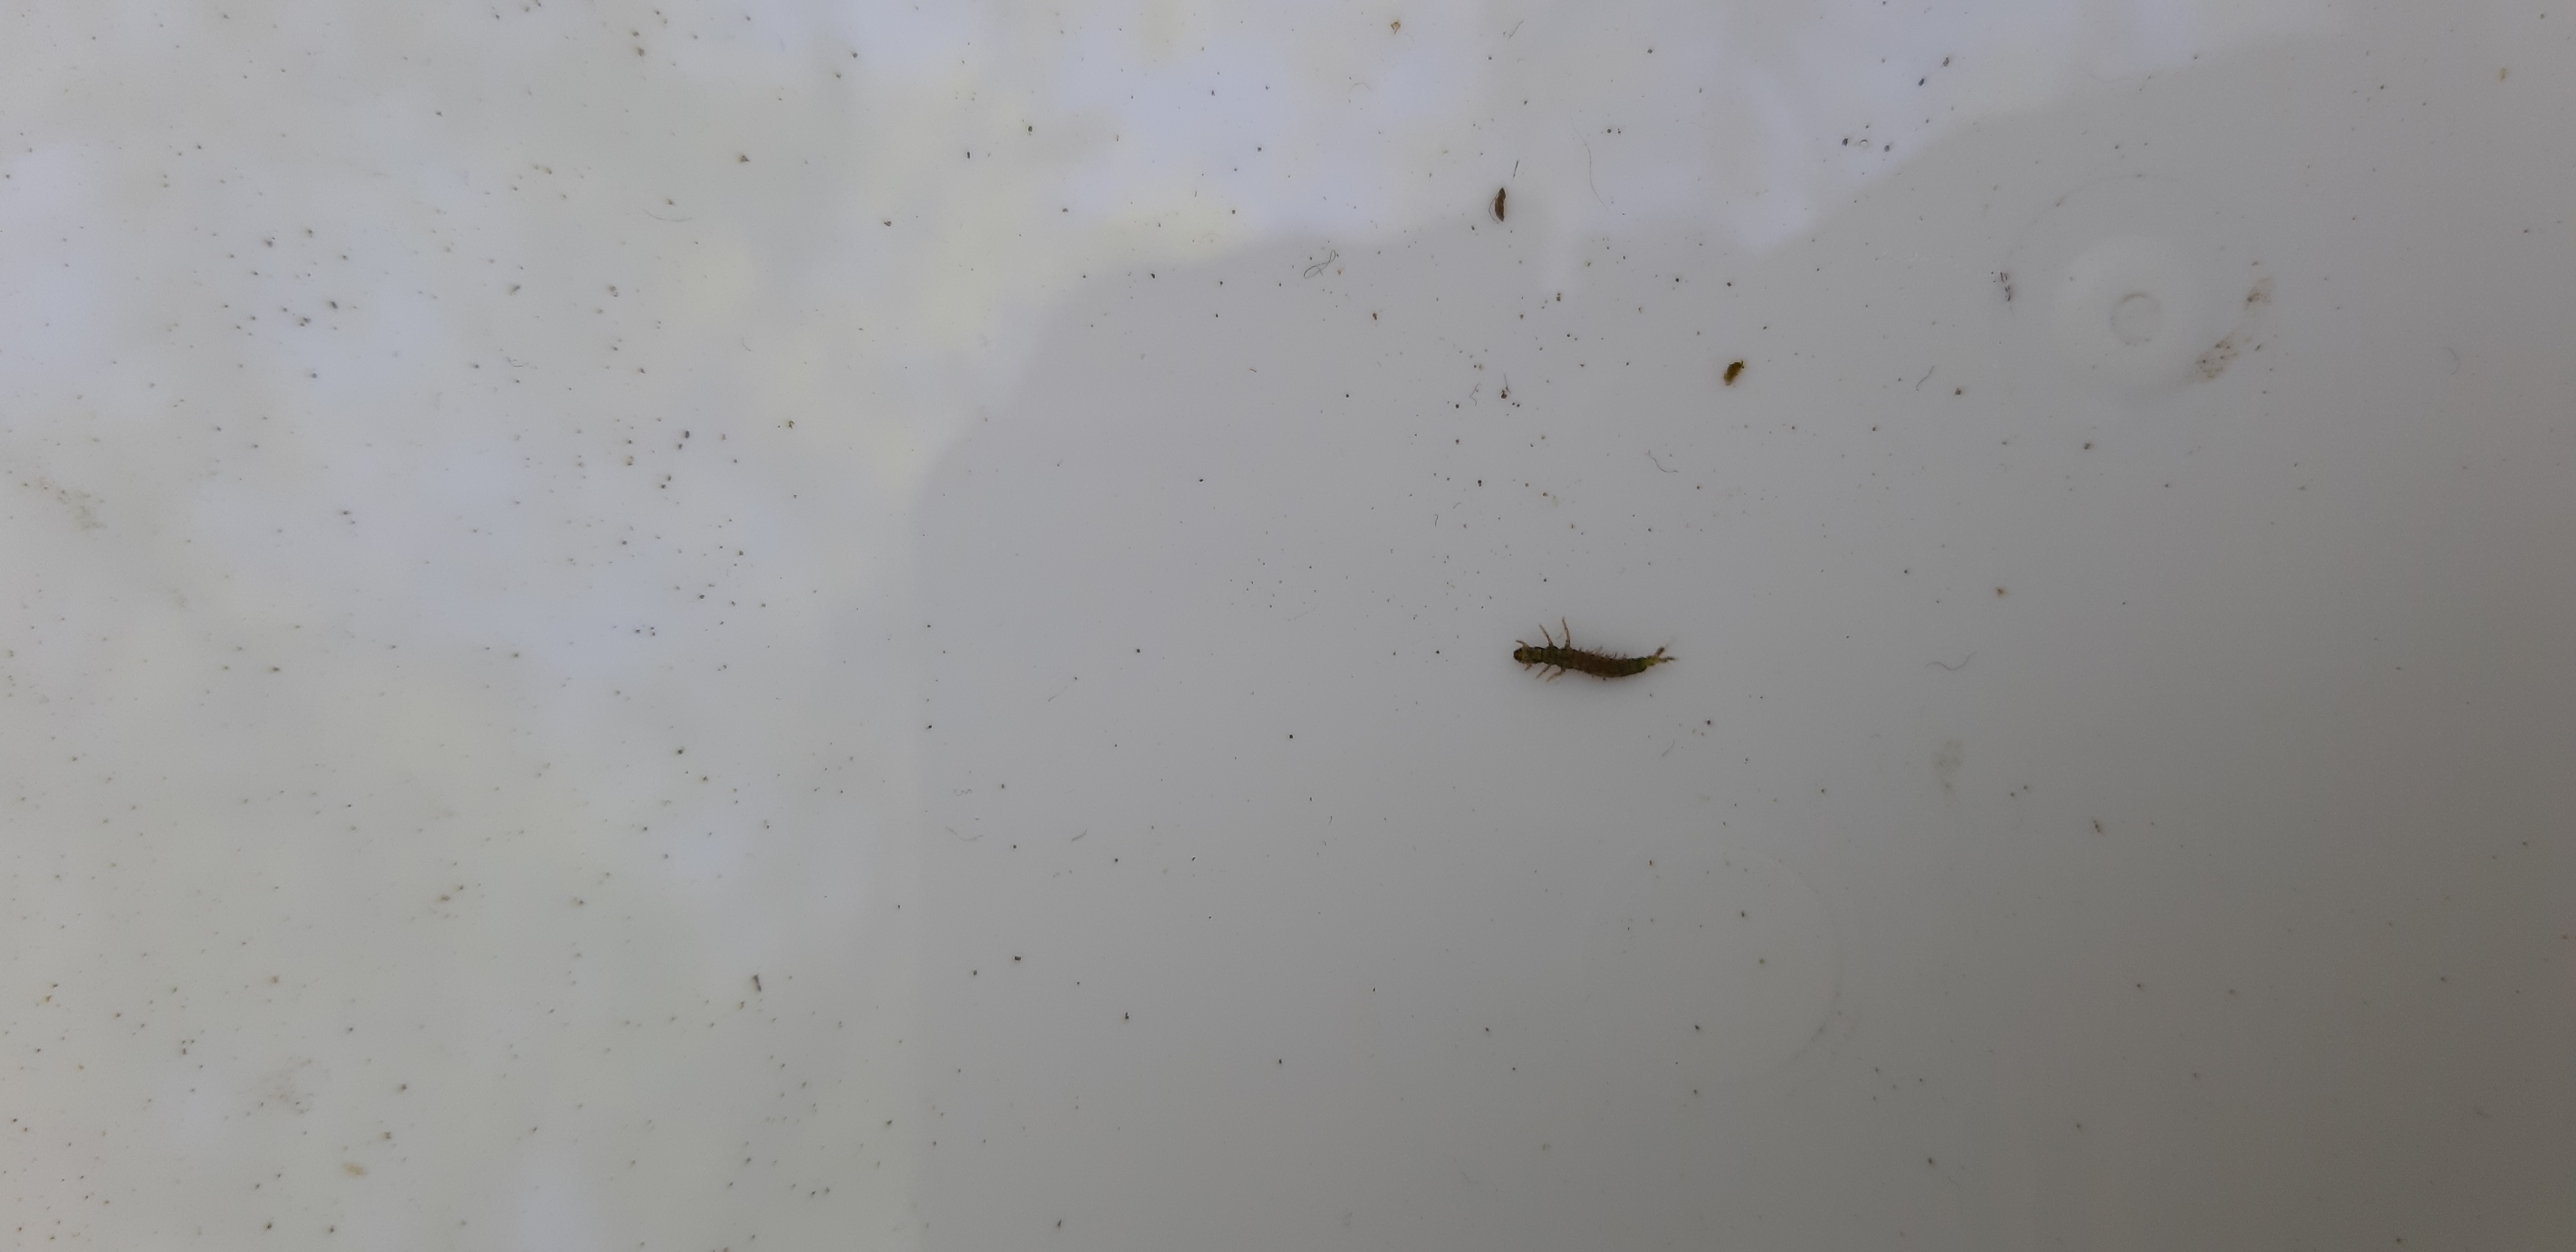
Macroinvertebrate group: caddisflies